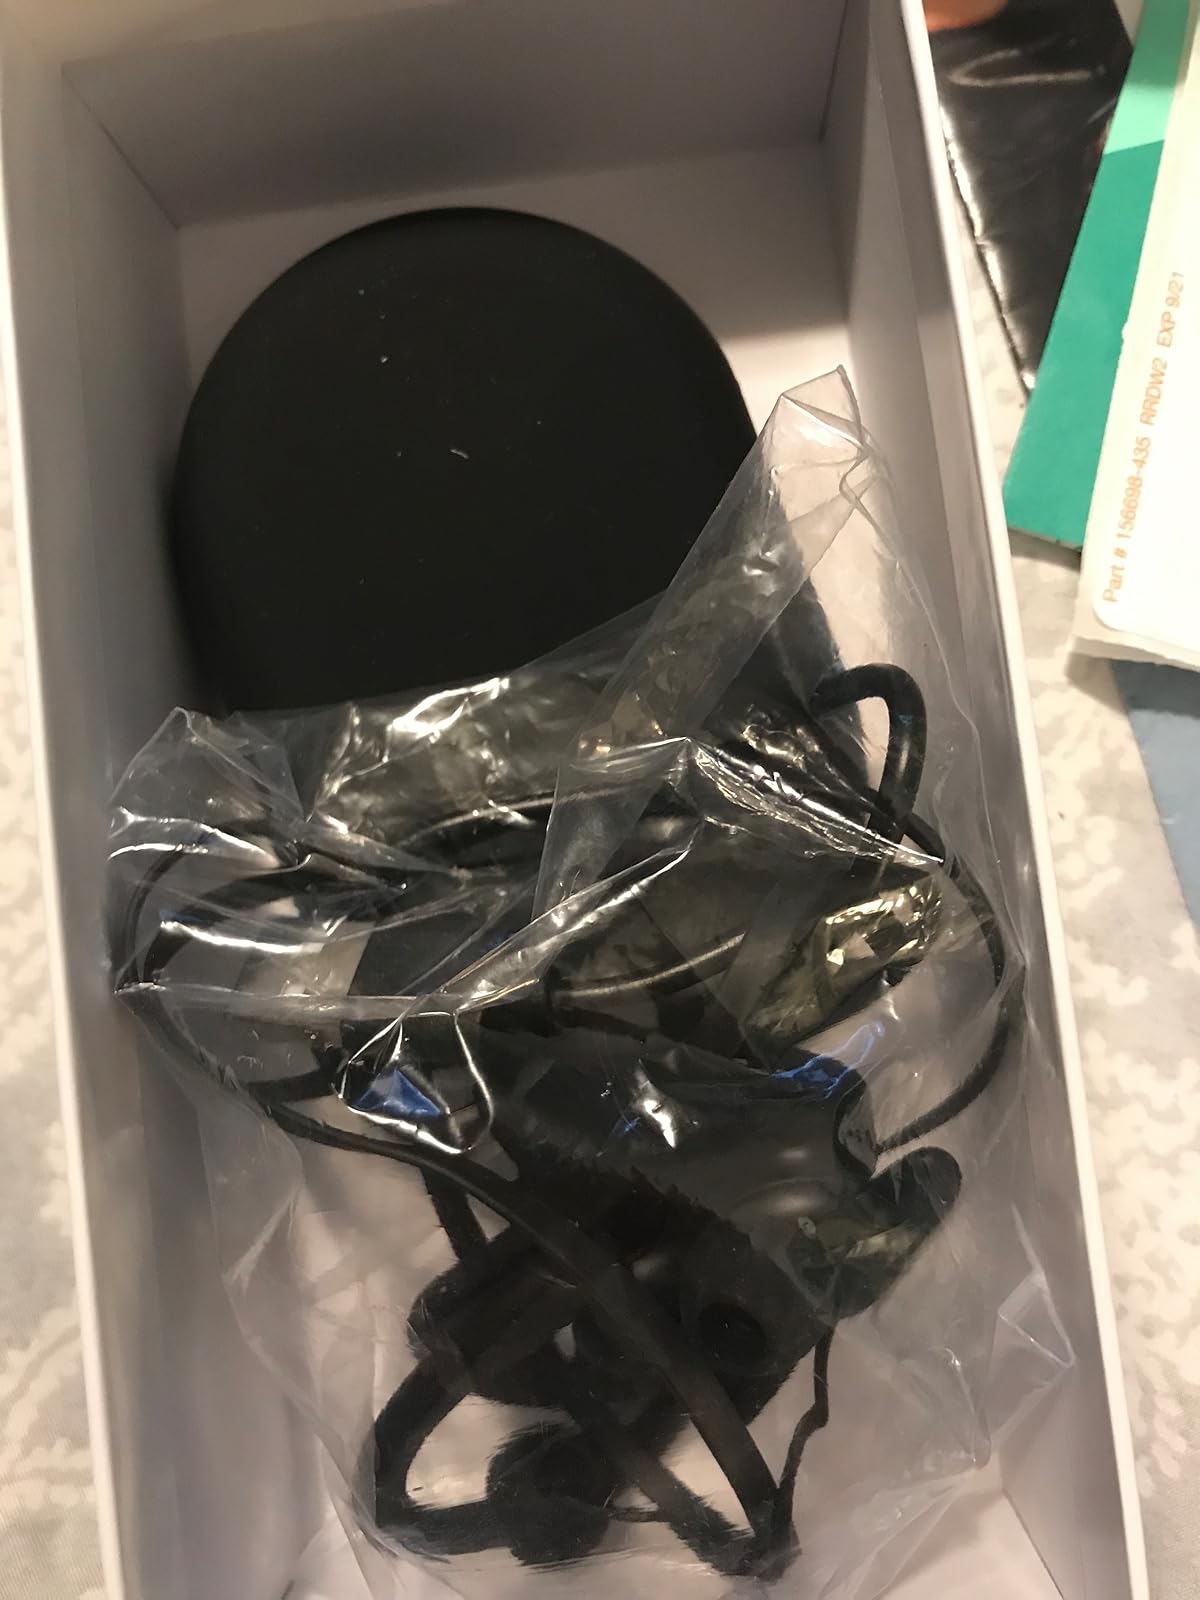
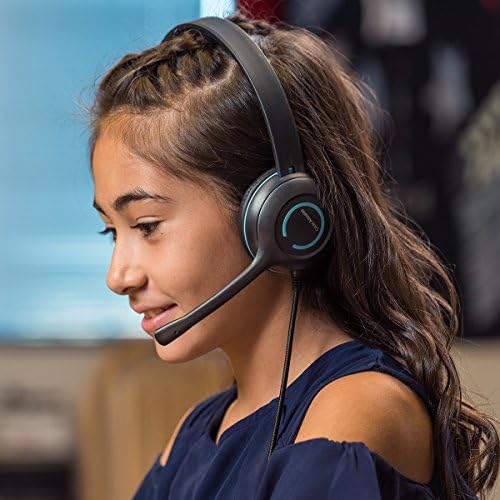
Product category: headphones
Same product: no